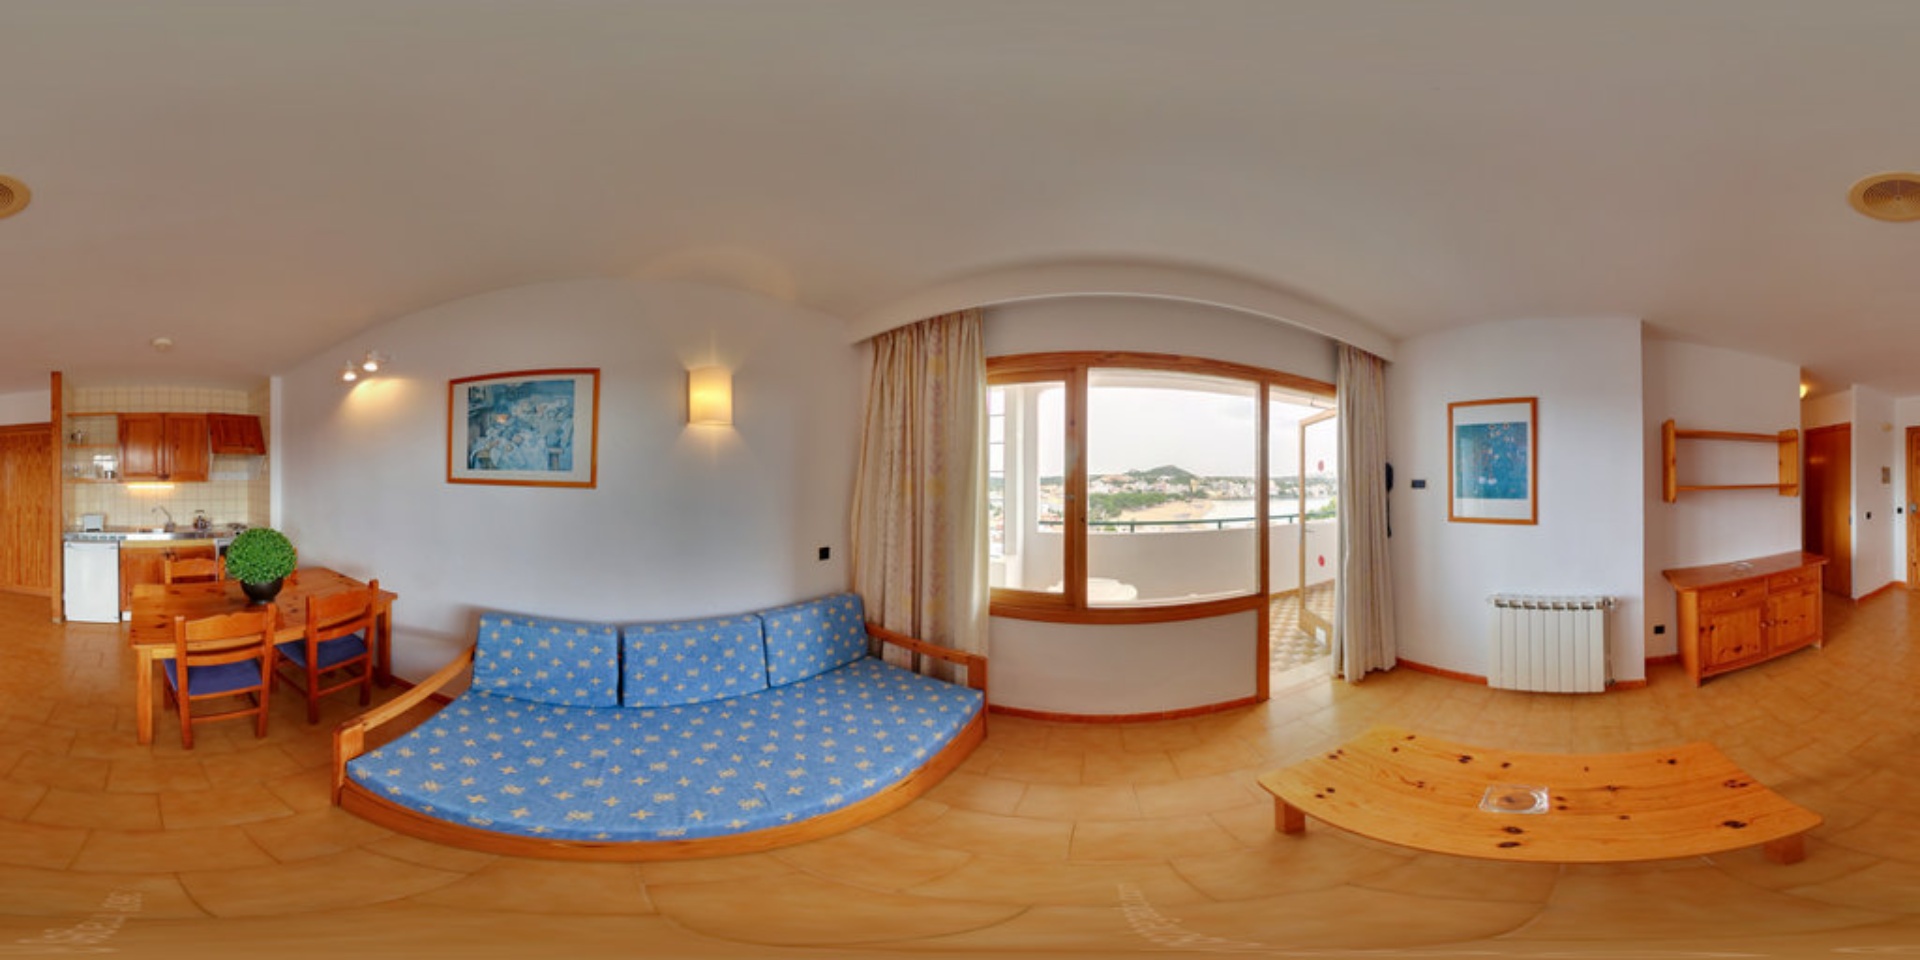
Referred object: The painting above the sofa

Referred object: the blue sofa with yellow star pattern

Referred object: turn right, the white radiator below the framed blue painting